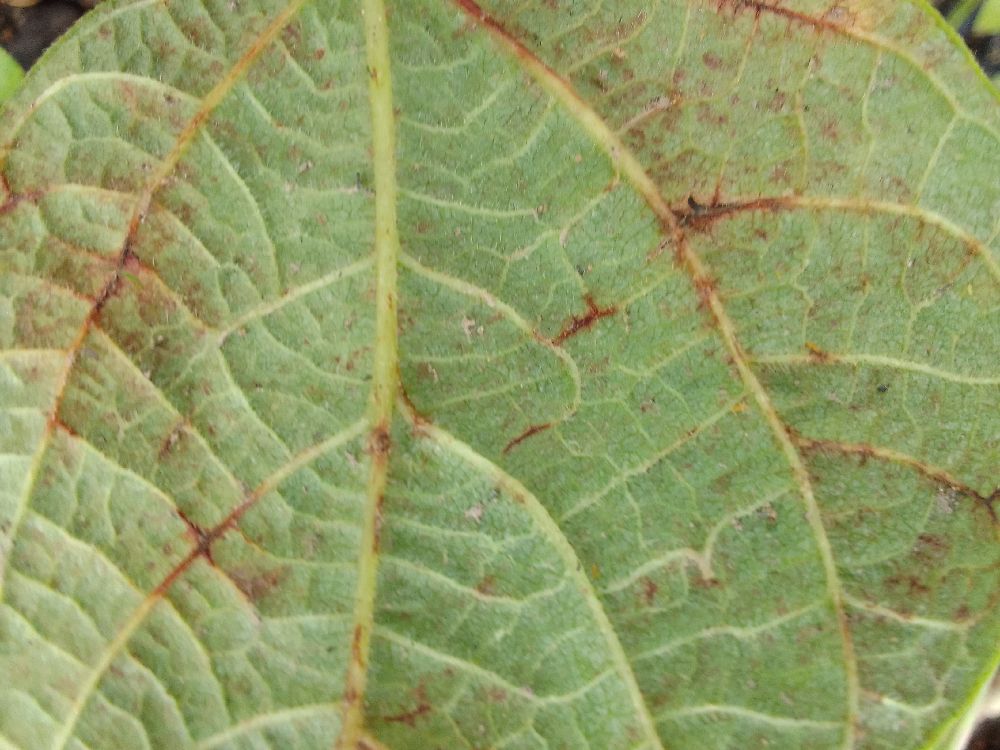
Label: anthracnose